Castle of San Jorge

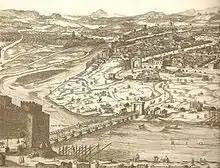
Drawing of Seville in 1617. At the bottom left is the Castle of San Jorge.

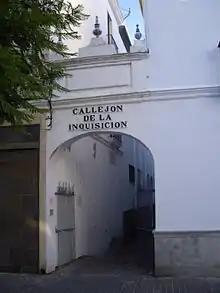
Callejón de la Inquisición (Alley of the Inquisition) seen from the calle Castilla, which was part of the castle. Through it prisoners were taken to the stake.

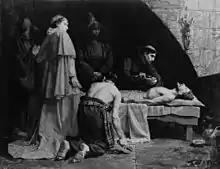
Pietro Torrigiano's death in the Castle of San Jorge of Seville. Engraving of the 19th century.

According to Giorgio Vasari, the Florentine artist Pietro Torrigiano was arrested by the Inquisition, and died in the Castle of San Jorge in 1522 in a kind of hunger strike, although it is possible that this story is apocryphal.